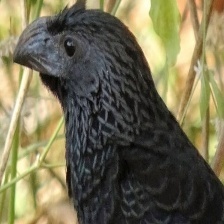
Species: GROVED BILLED ANI
Scientific name: CROTOPHAGA SULCIROSTRIS